Mount St Bernard Abbey

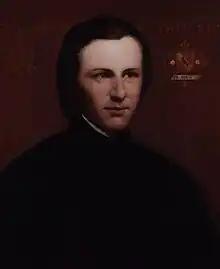
The architect Augustus Welby Pugin

Work began on a temporary monastery, opened in 1837, to the designs of William Railton, an architect known today for having designed Nelson's Column in London. Railton carried out several commissions for Ambrose March Phillipps including Grace Dieu Manor. The monastic buildings were neo-Tudor. The church was consecrated by Bishop Thomas Walsh, Vicar Apostolic of the Midland District, on 11 October 1837. Railton's buildings were soon replaced by a more ambitious monastic complex.